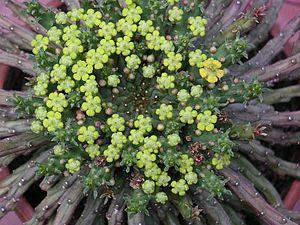
Les Euphorbiales sont un ordre de plantes dicotylédones.